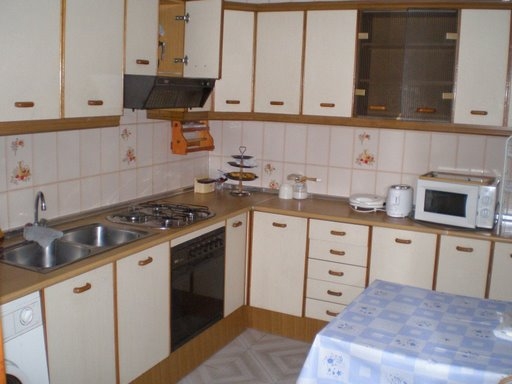
Room type: kitchen